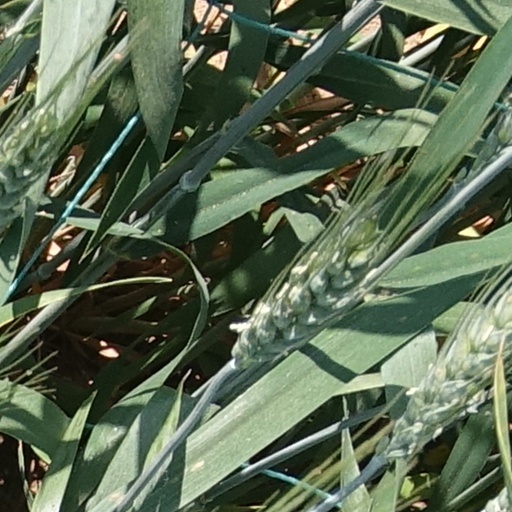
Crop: wheat